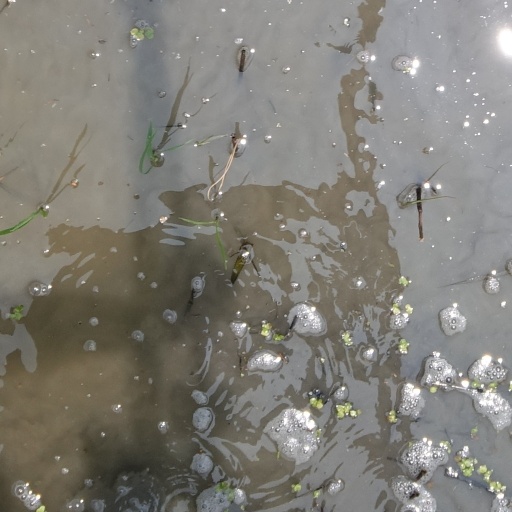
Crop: rice